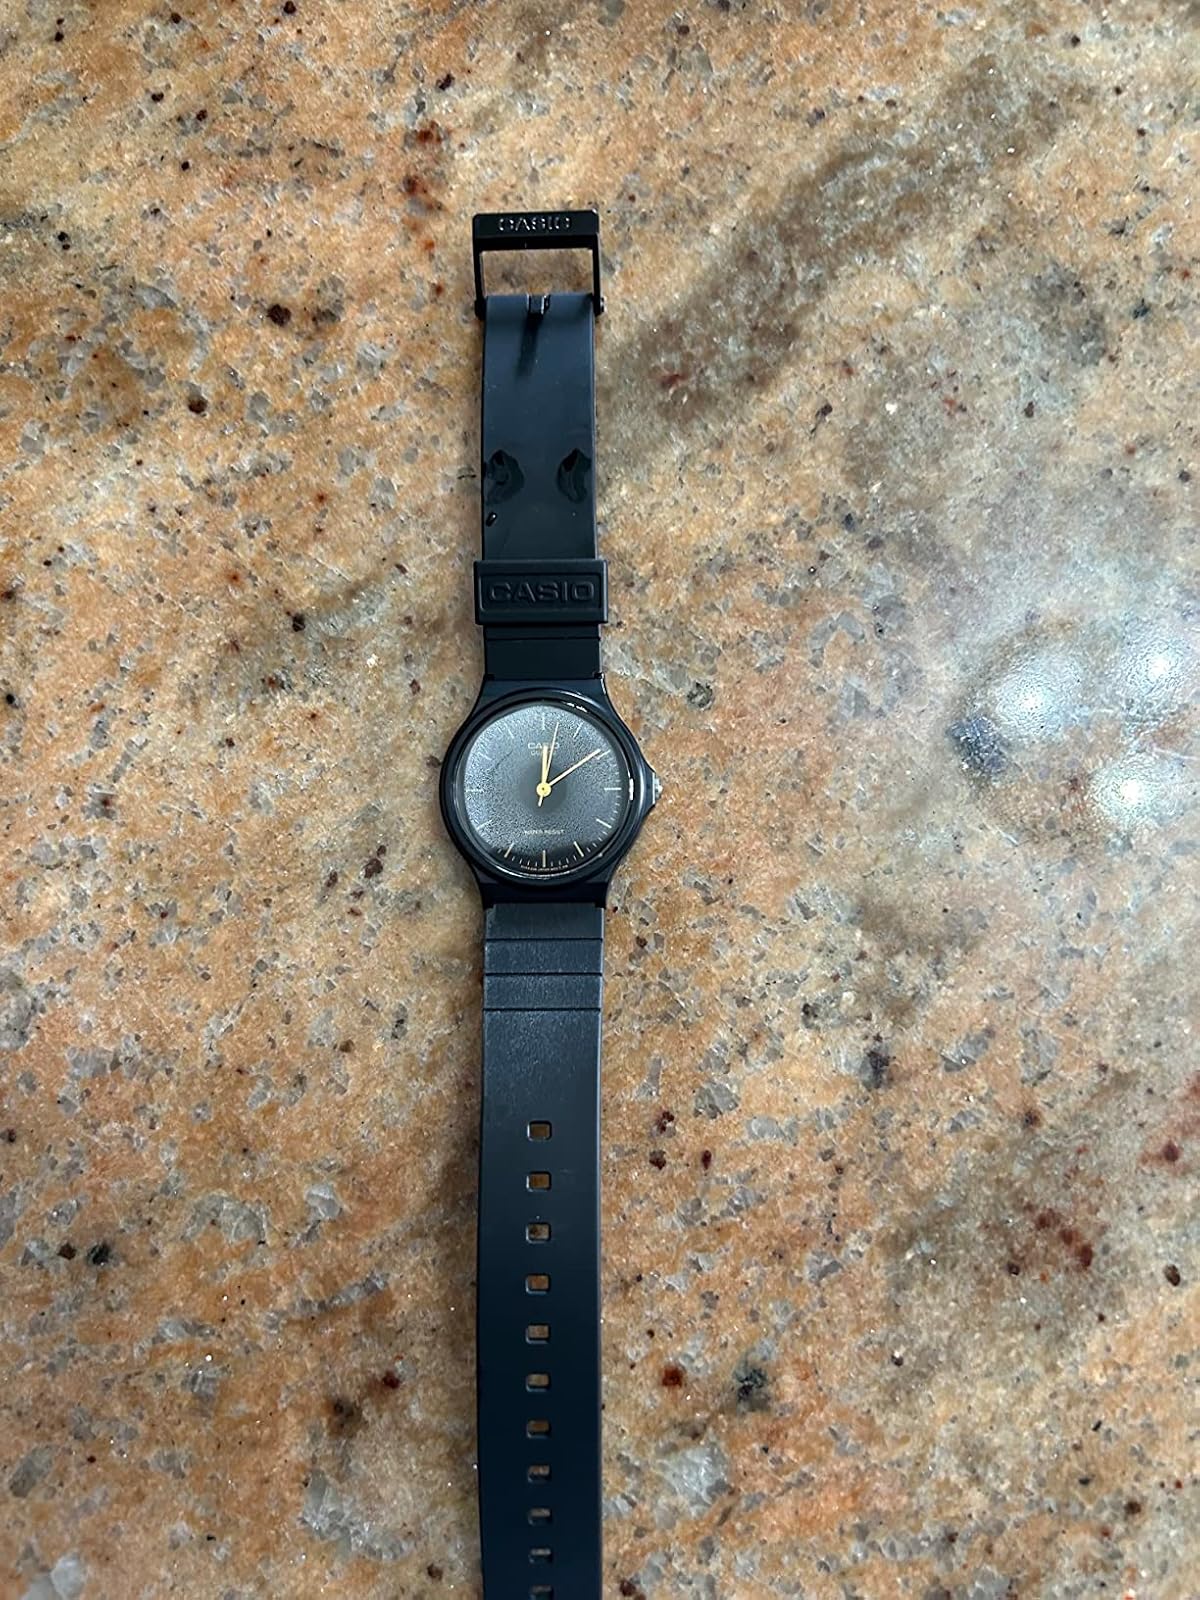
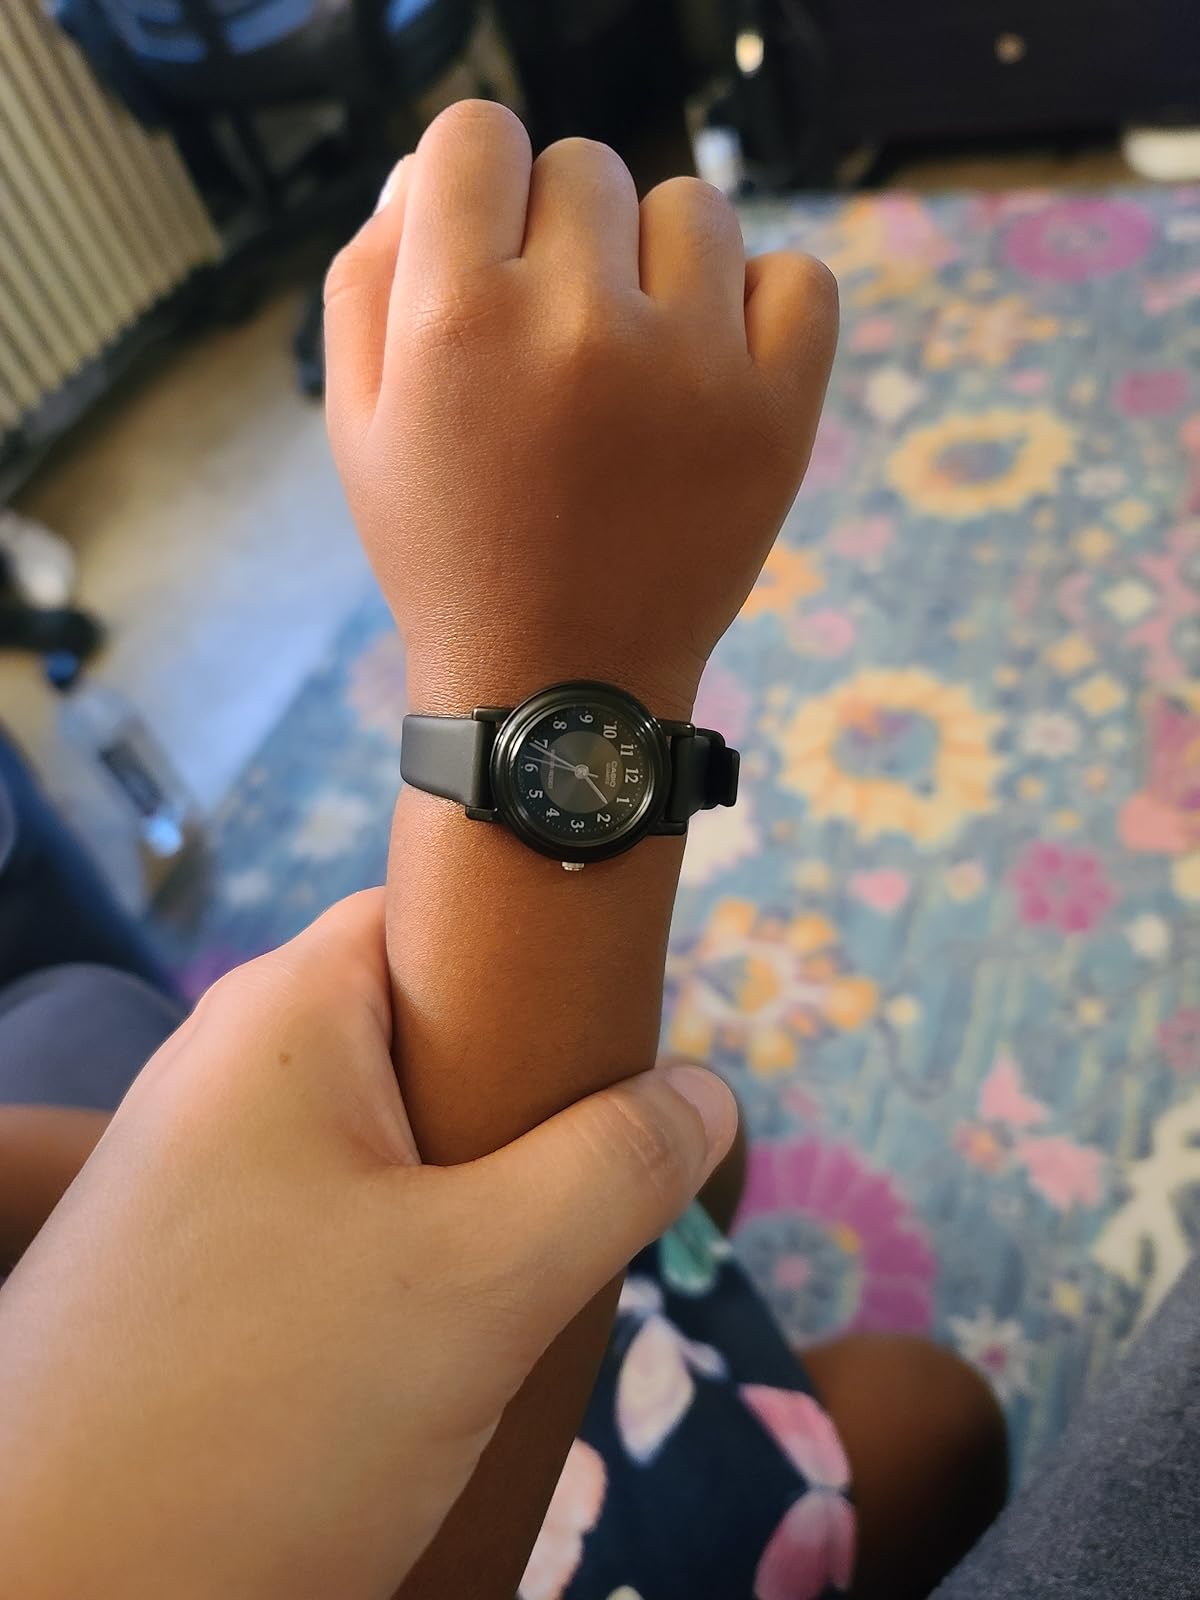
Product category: accessories_watch
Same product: no